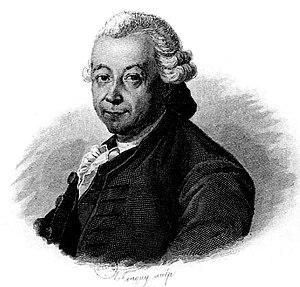
Pierre Poivre (1719-1786) agronome français